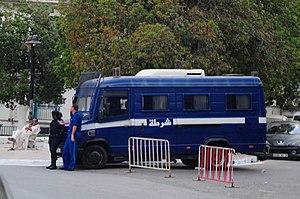
En Algérie, la police nationale est dirigée par la Direction générale de la Sûreté nationale, elle est sous la tutelle du ministère de l'Intérieur.